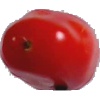
Label: Tomato 2